Inryō-ji

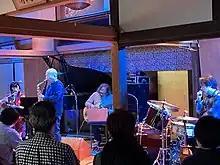
A live concert at Inryoji Temple

The venue has hosted acts all around the globe, including Jim O'Rourke, Ichiyo Izawa, Kirinji, Nicki Parrott, Yuko Ando, Ichiko Aoba, Peter Broderick, Laraaji, Reggie Washington, Akira Sakata, Simon Nabatov, Carol Welsman, Sylvain Chauveau, Kotringo, Brigid Mae Power, and Scott Hamilton. Some of these concerts were recorded by sound engineer Emre Ekici.